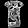
Label: Dress